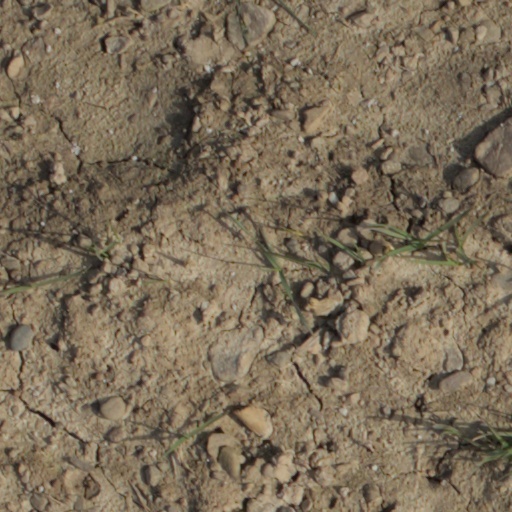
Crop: wheat